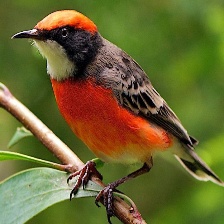
Species: CRIMSON CHAT
Scientific name: EPTHIANURA TRICOLOR